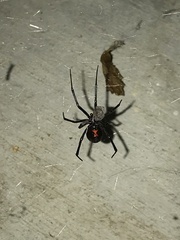
Species: Lactrodectus_hesperus